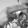
ASL letter: H